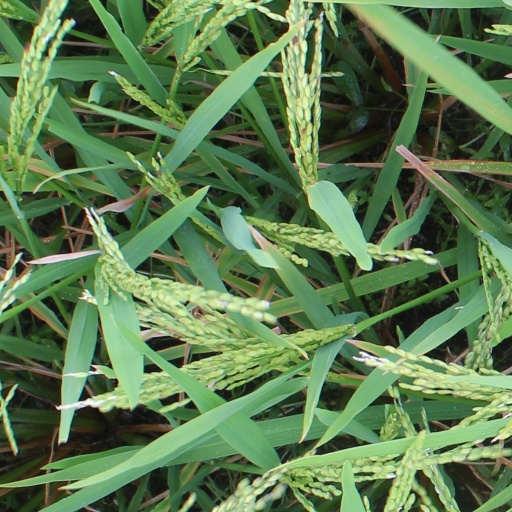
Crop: rice